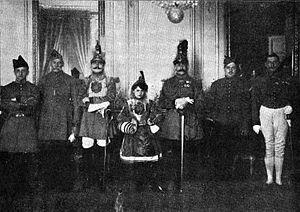
Reconstitution des uniformes des cent-gardes à l'hôtel Continental de Paris à l'occasion du centenaire de leur création.
L’escadron des cent-gardes à cheval, couramment appelé l'escadron des cent-gardes ou plus simplement les cent-gardes, était un corps de cavalerie d’élite du Second Empire, attaché exclusivement à la personne de l’empereur Napoléon III. Créé par un décret impérial en 1854, il sera dissous en octobre 1870 après la défaite de Sedan.